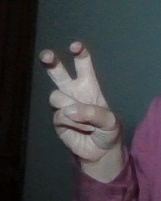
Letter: toot